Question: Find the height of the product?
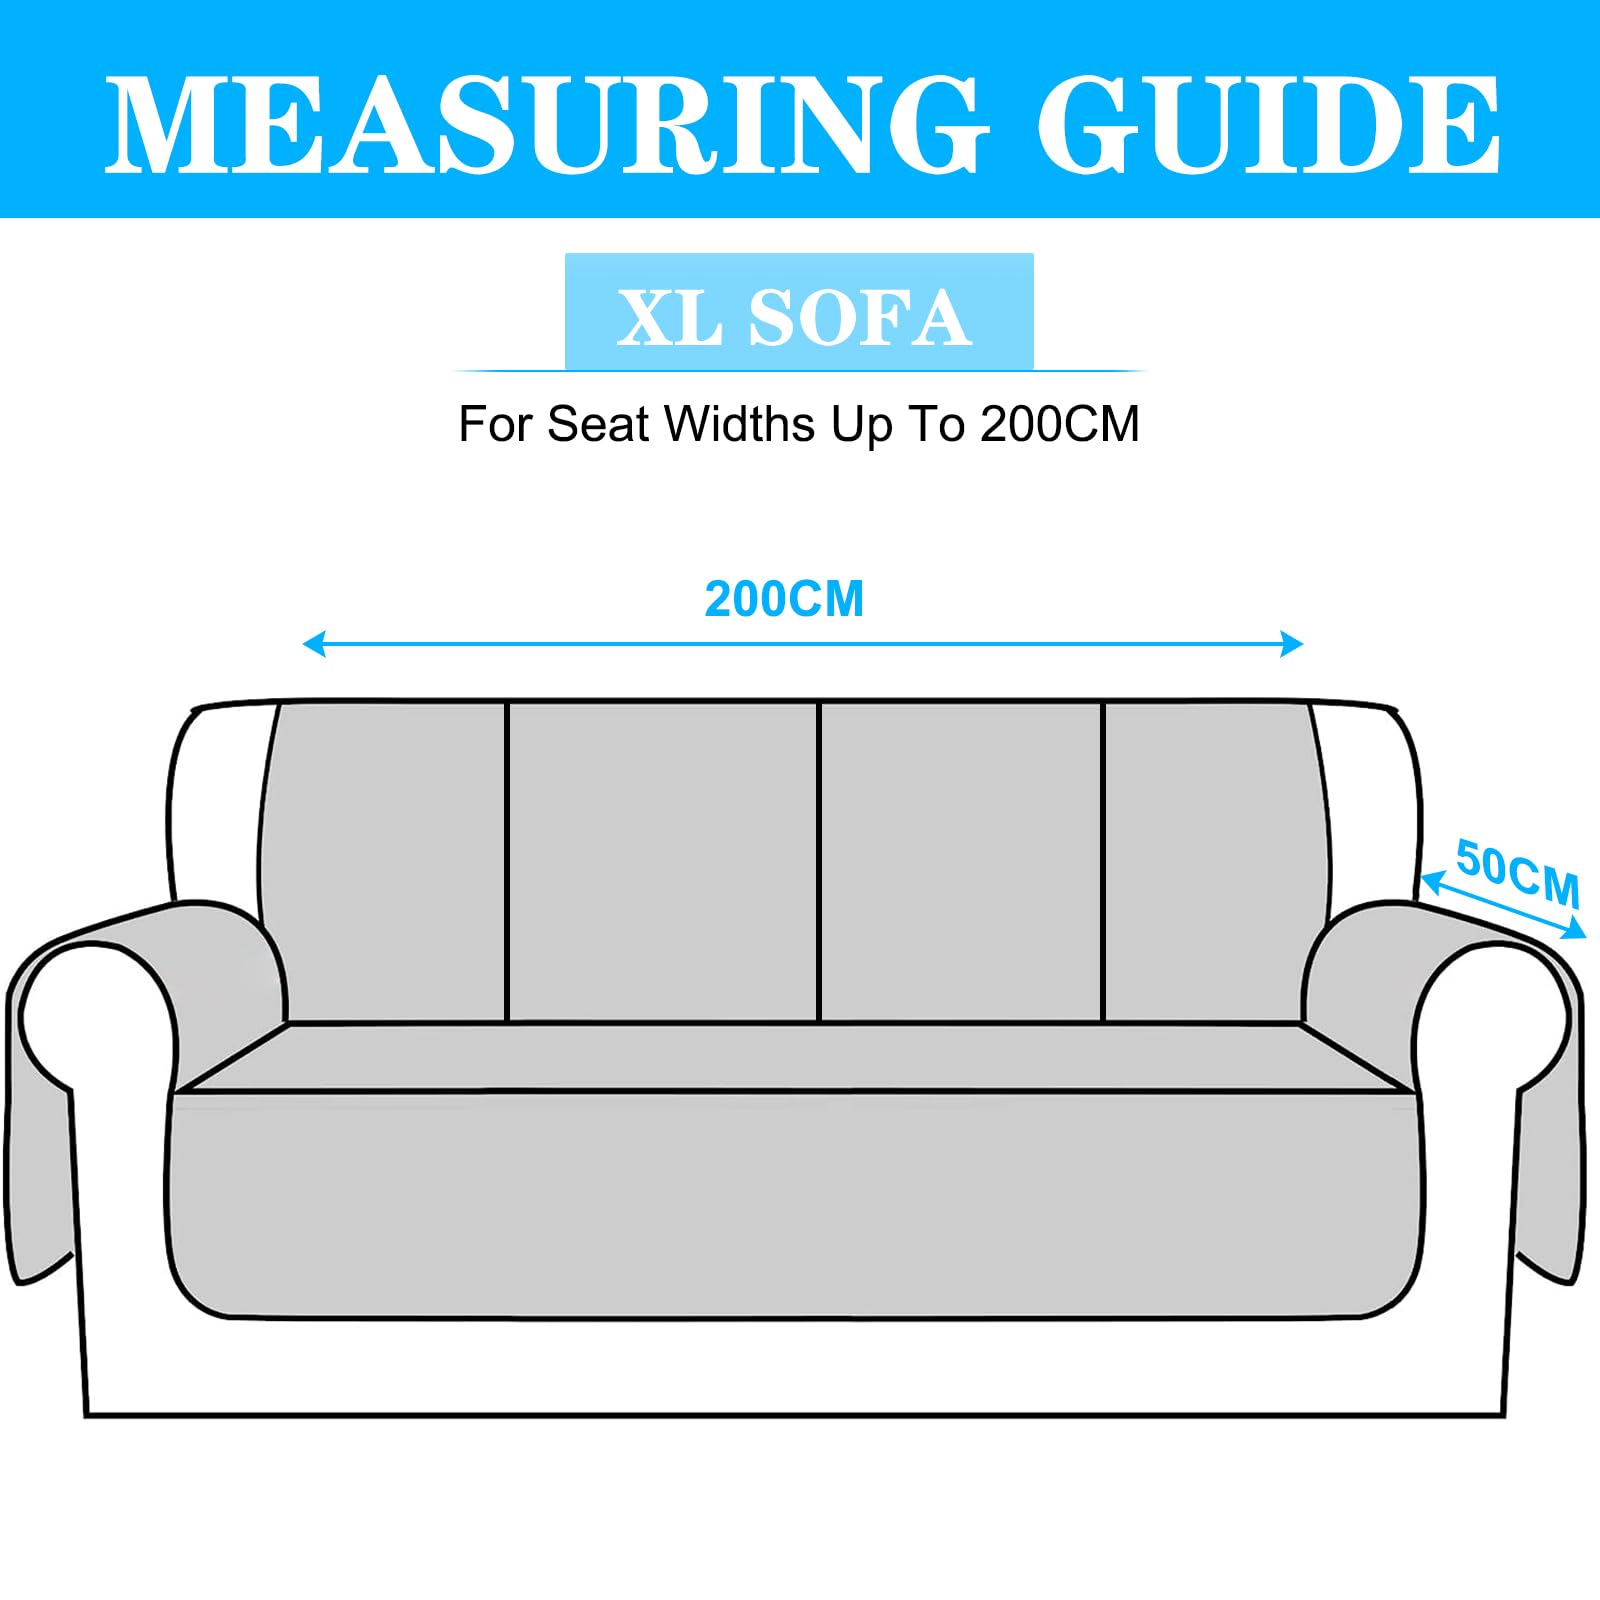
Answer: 200.0 centimetre